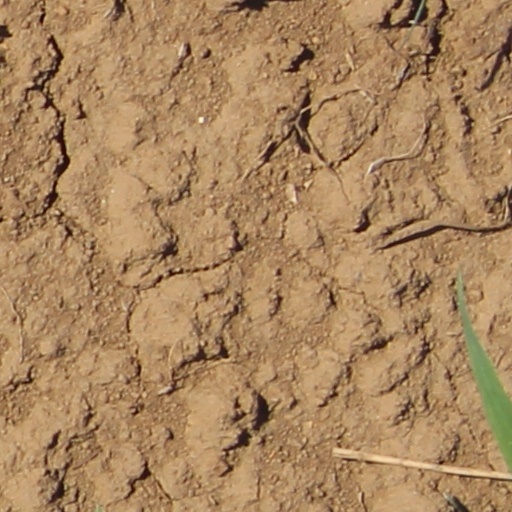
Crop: wheat